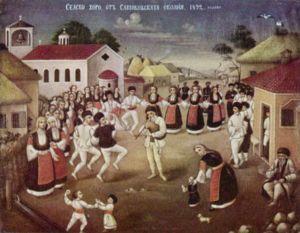
Samokov est une ville de l'ouest de la Bulgarie, au sud de la capitale Sofia.